Carl Vinson

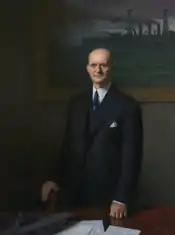
Portrait of Vinson, 1943.

Following World War II, the House Naval Affairs Committee was merged with the Military Affairs Committee to become the House Armed Services Committee (this consolidation mirrored the establishment of the Department of Defense when the old Departments of War and of the Navy were consolidated). When the Republicans won control of Congress in the 1946 election, Vinson served as ranking minority member of the committee for two years before becoming chairman in early 1949, when the Democrats were again in majority; a position held for four years until the Republicans briefly returned to the majority for a single congressional term after the 1952 elections. After the Democrats retook congress in the 1954 midterms, Vinson again became chairman, a position he held until his retirement in 1965. In this role, Vinson adopted a committee rule that came to be known as the "Vinson rule", which limited the number of questions a junior member of the committee could ask to one question per year of service on the committee. As chairman, Vinson oversaw the modernization of the military as its focus shifted to the Cold War. He was also committee chair when Congress authorized the procurement of the first nuclear-powered aircraft carriers, starting with in the late 1950s.